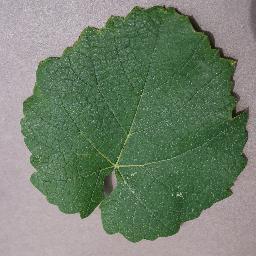
Label: Grape___healthy